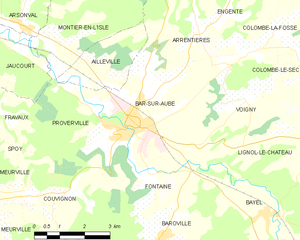
Carte des communes françaises: Bar-sur-Aube